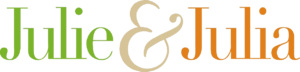
Julie et Julia est une comédie dramatique américaine écrite, produite et réalisée par Nora Ephron, sortie en 2009.